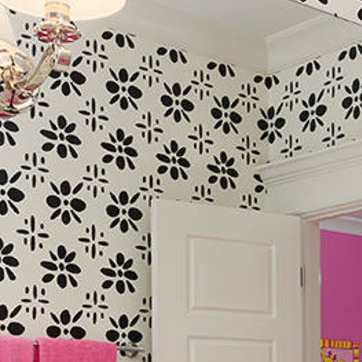
Material: wallpaper